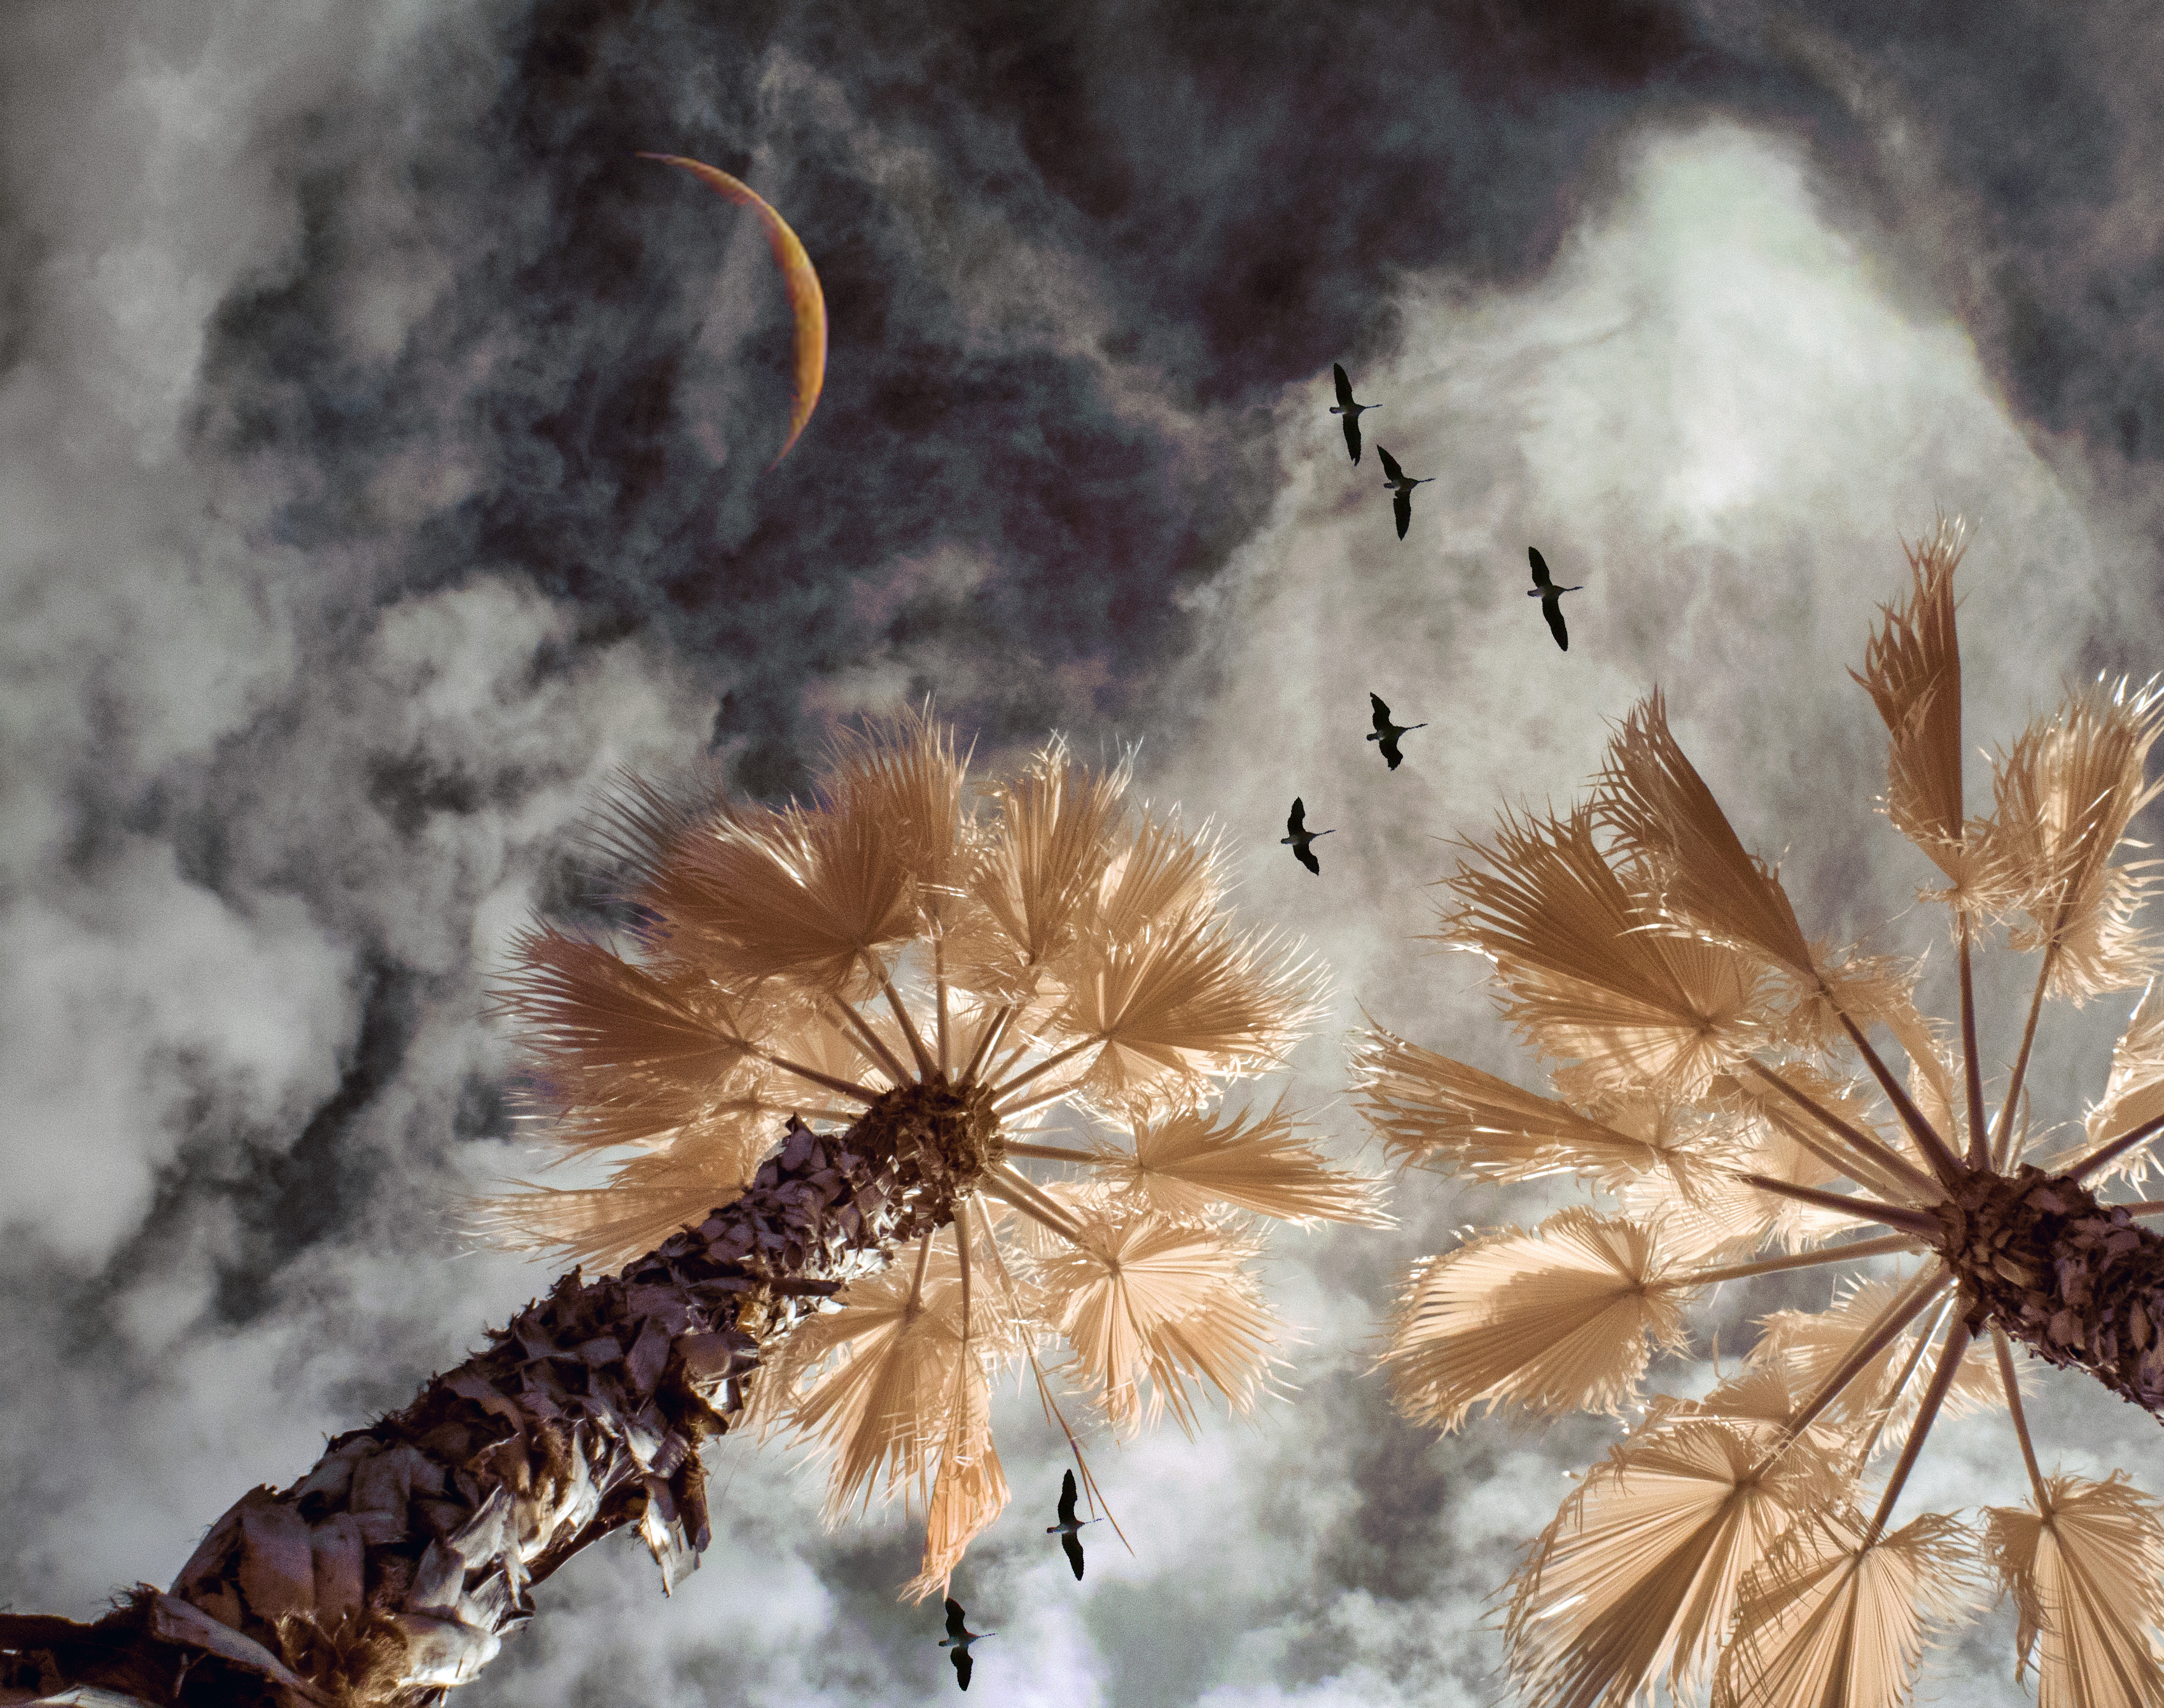
tree, nature, branch, winter, cloud, sky, sunlight, leaf, flower, frost, palm, autumn, moon, season, geese, ir, infrared, slidersunday, canadageese, mexicanfanpalm